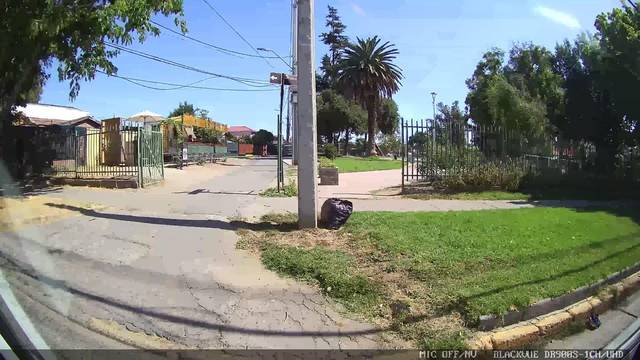
Region: Chile
Coordinates: -33.506, -70.585